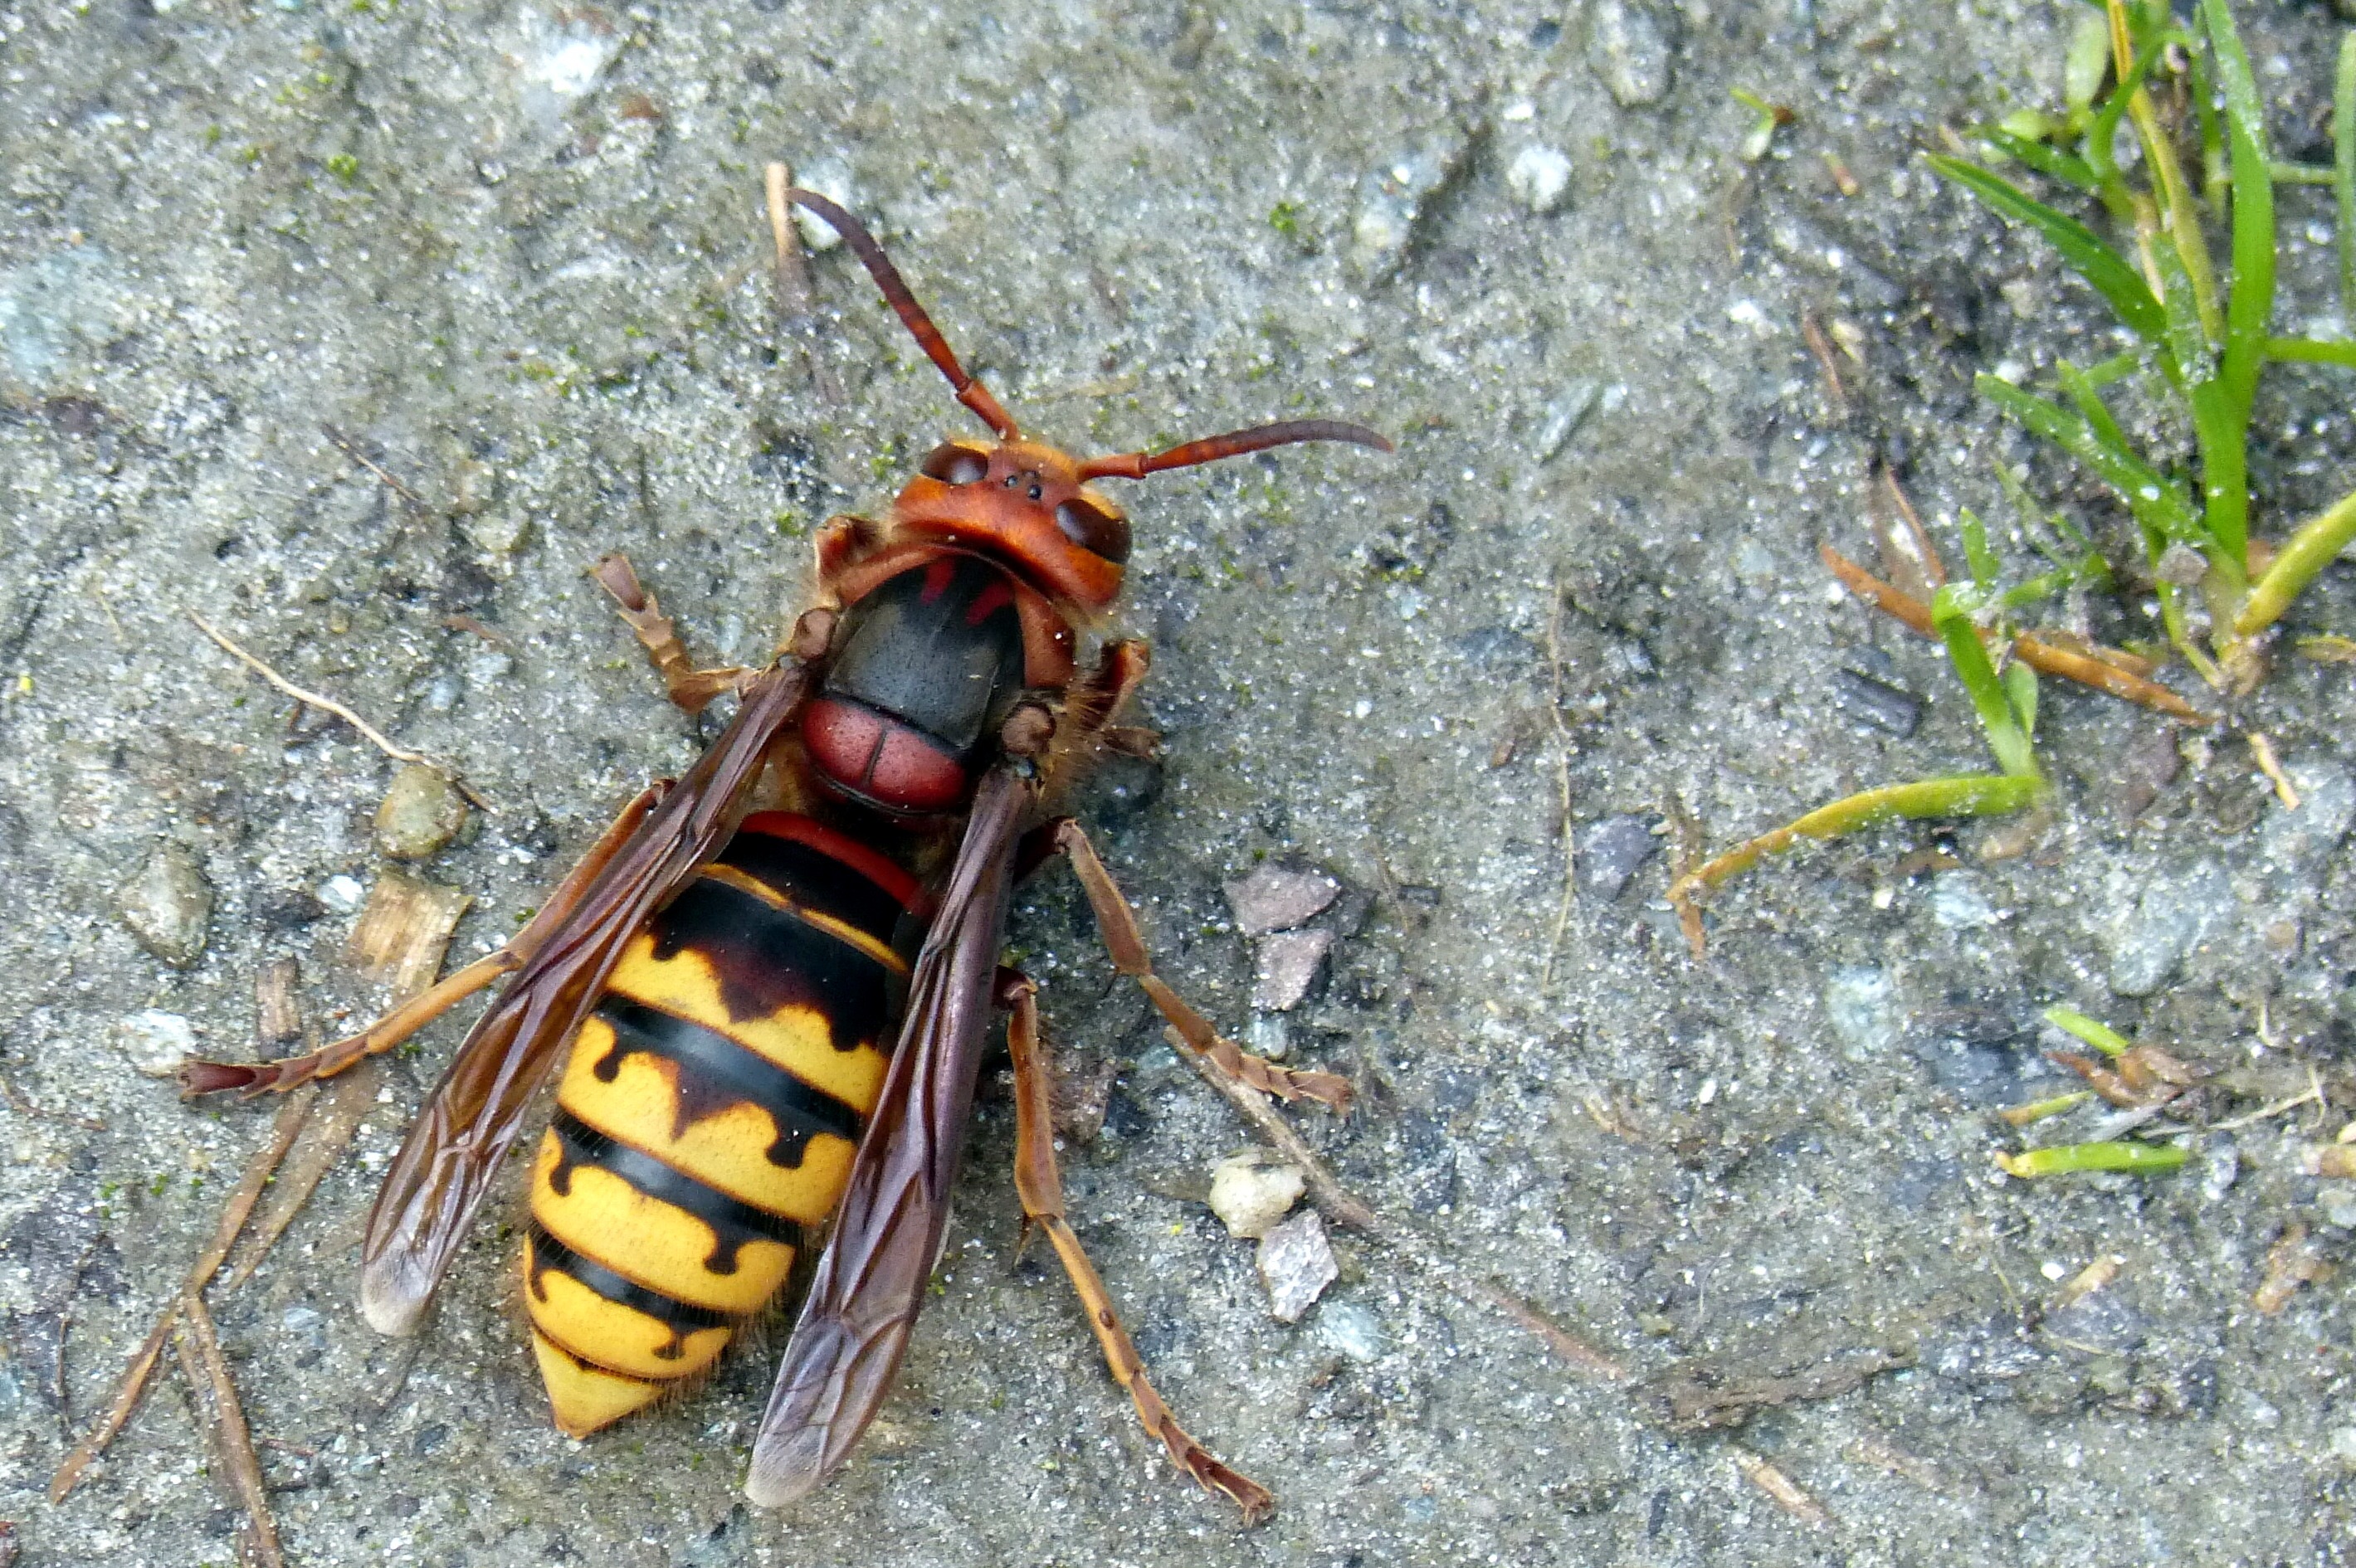
insect, fauna, invertebrate, hornet, wasp, pest, sting, macro photography, arthropod, ground beetle, membrane winged insect